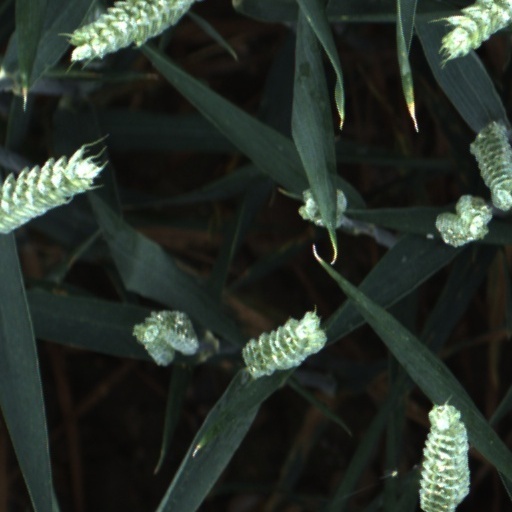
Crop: wheat